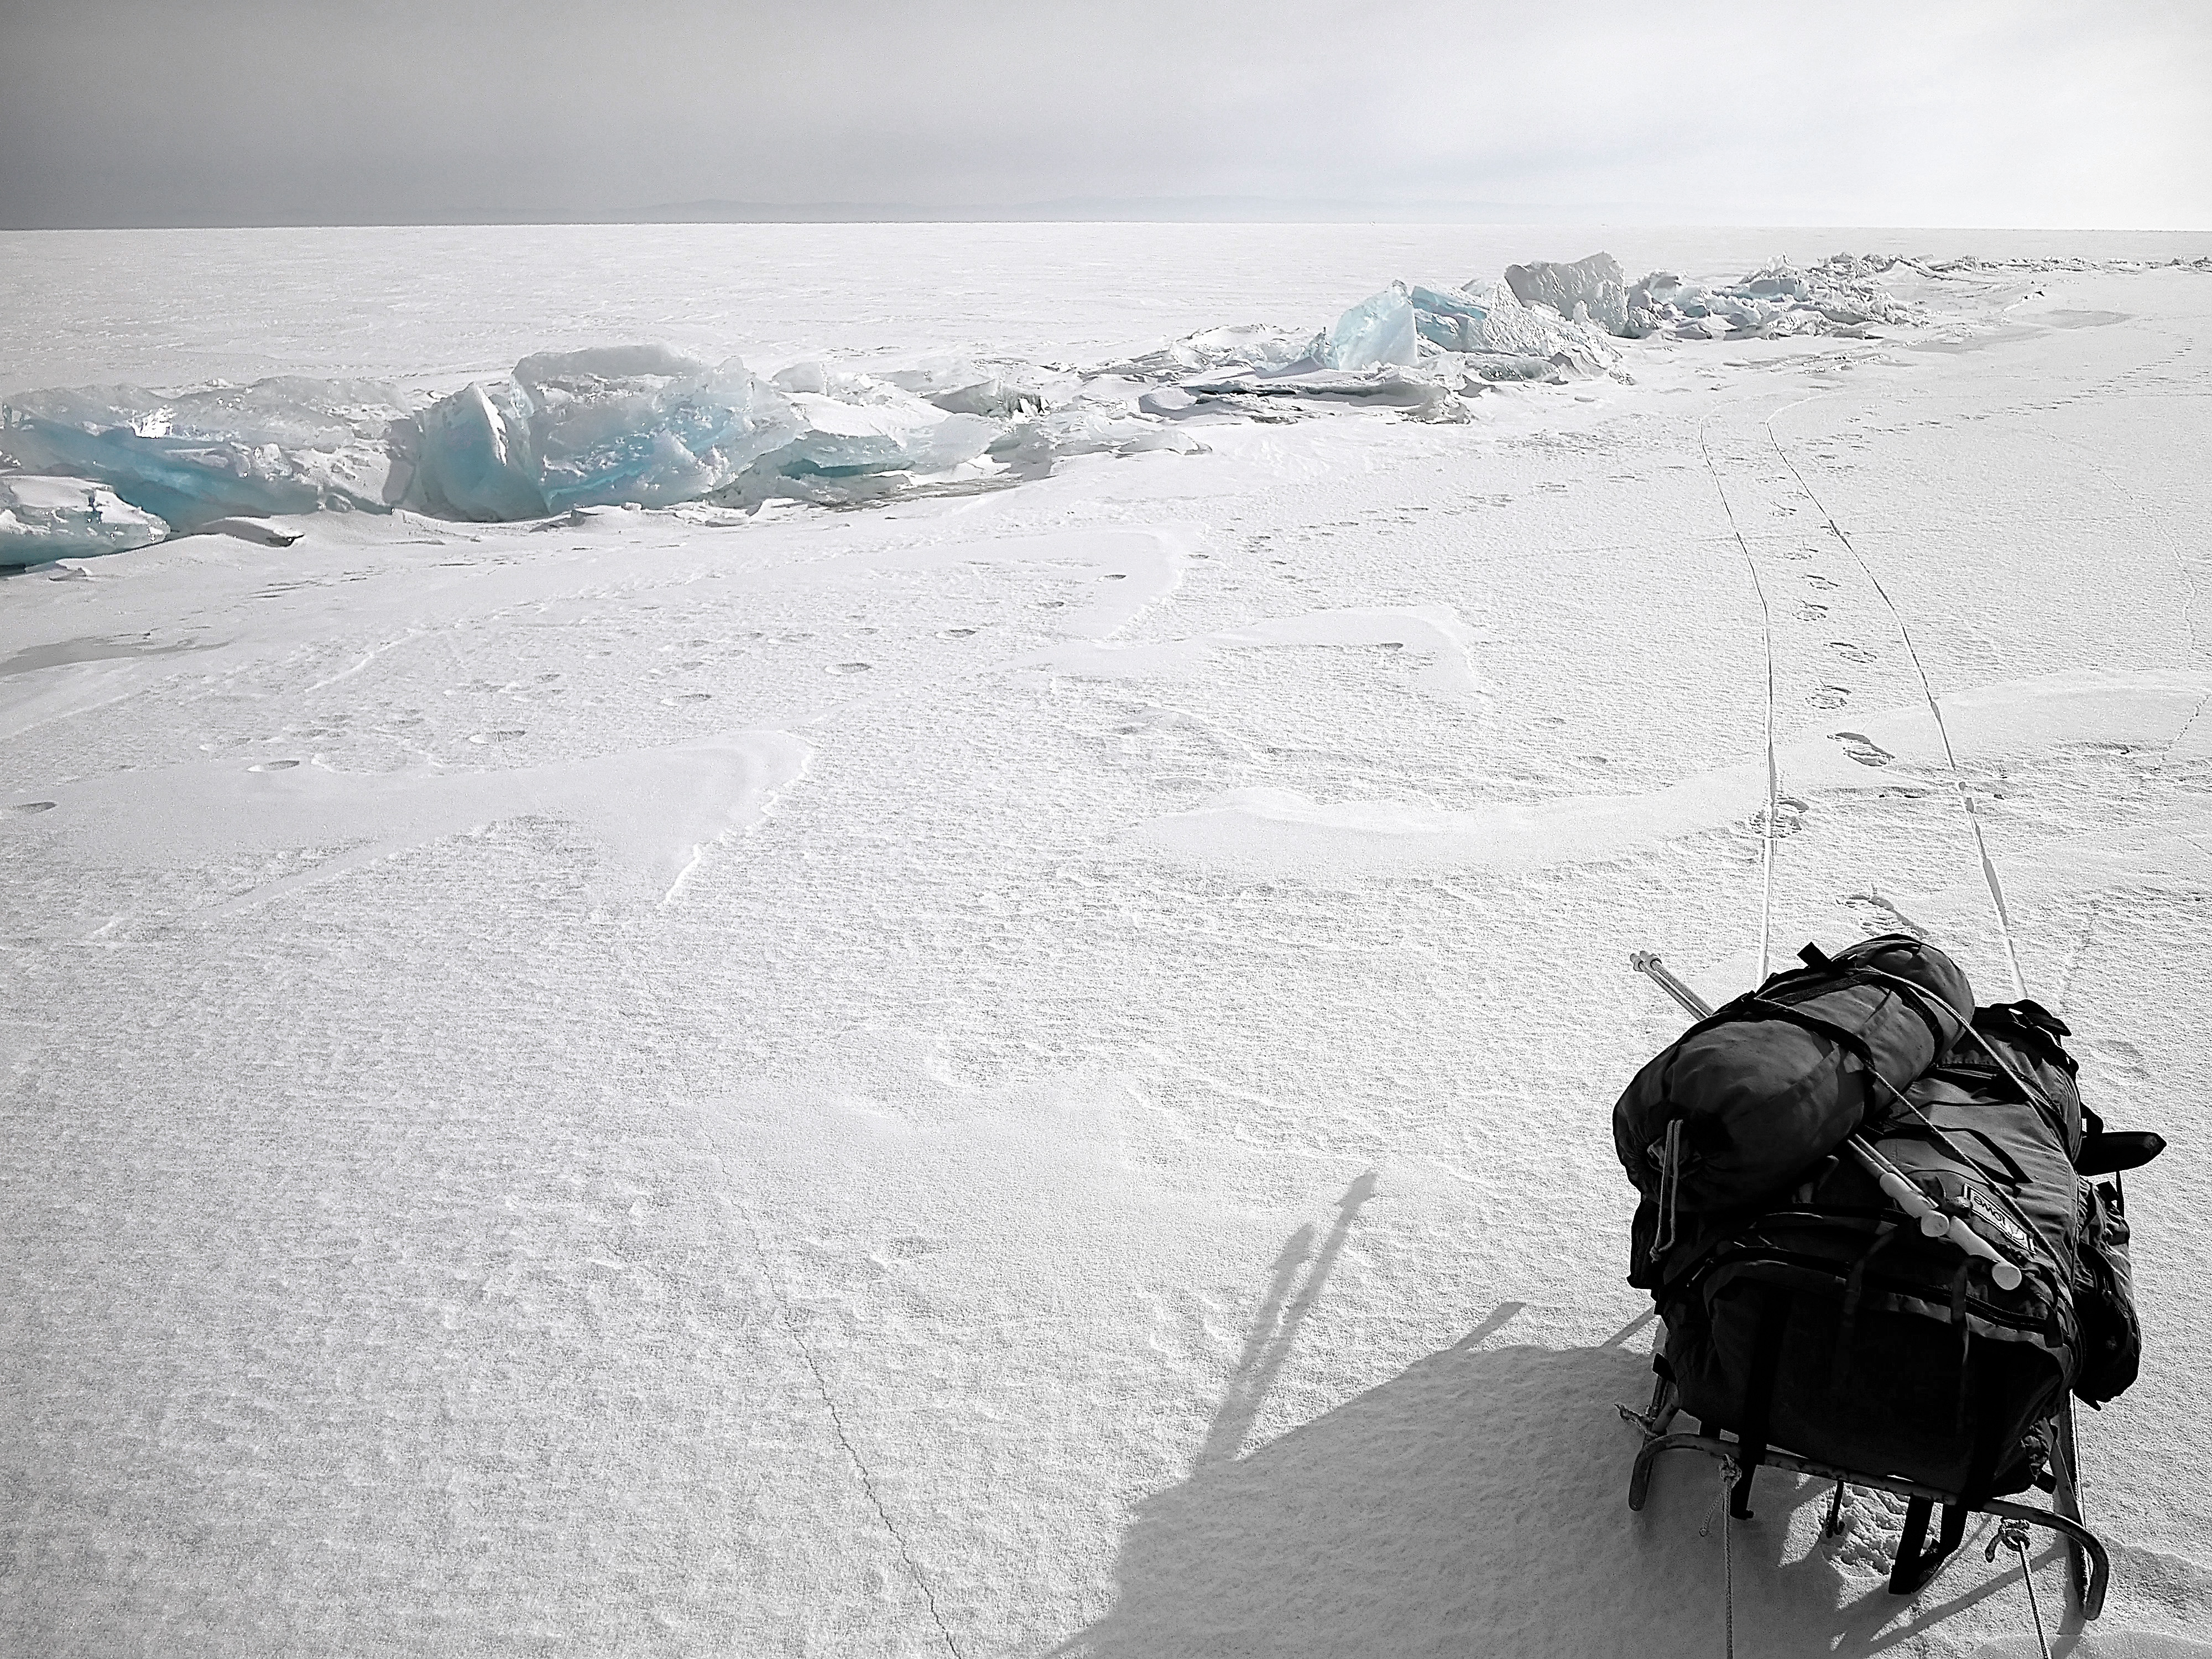
mountain, snow, winter, white, mountain range, ice, glacier, weather, frozen, arctic, season, mountaineering, tracks, blizzard, russia, traces, freezing, sibiria, lakebaikal, sledge, geological phenomenon